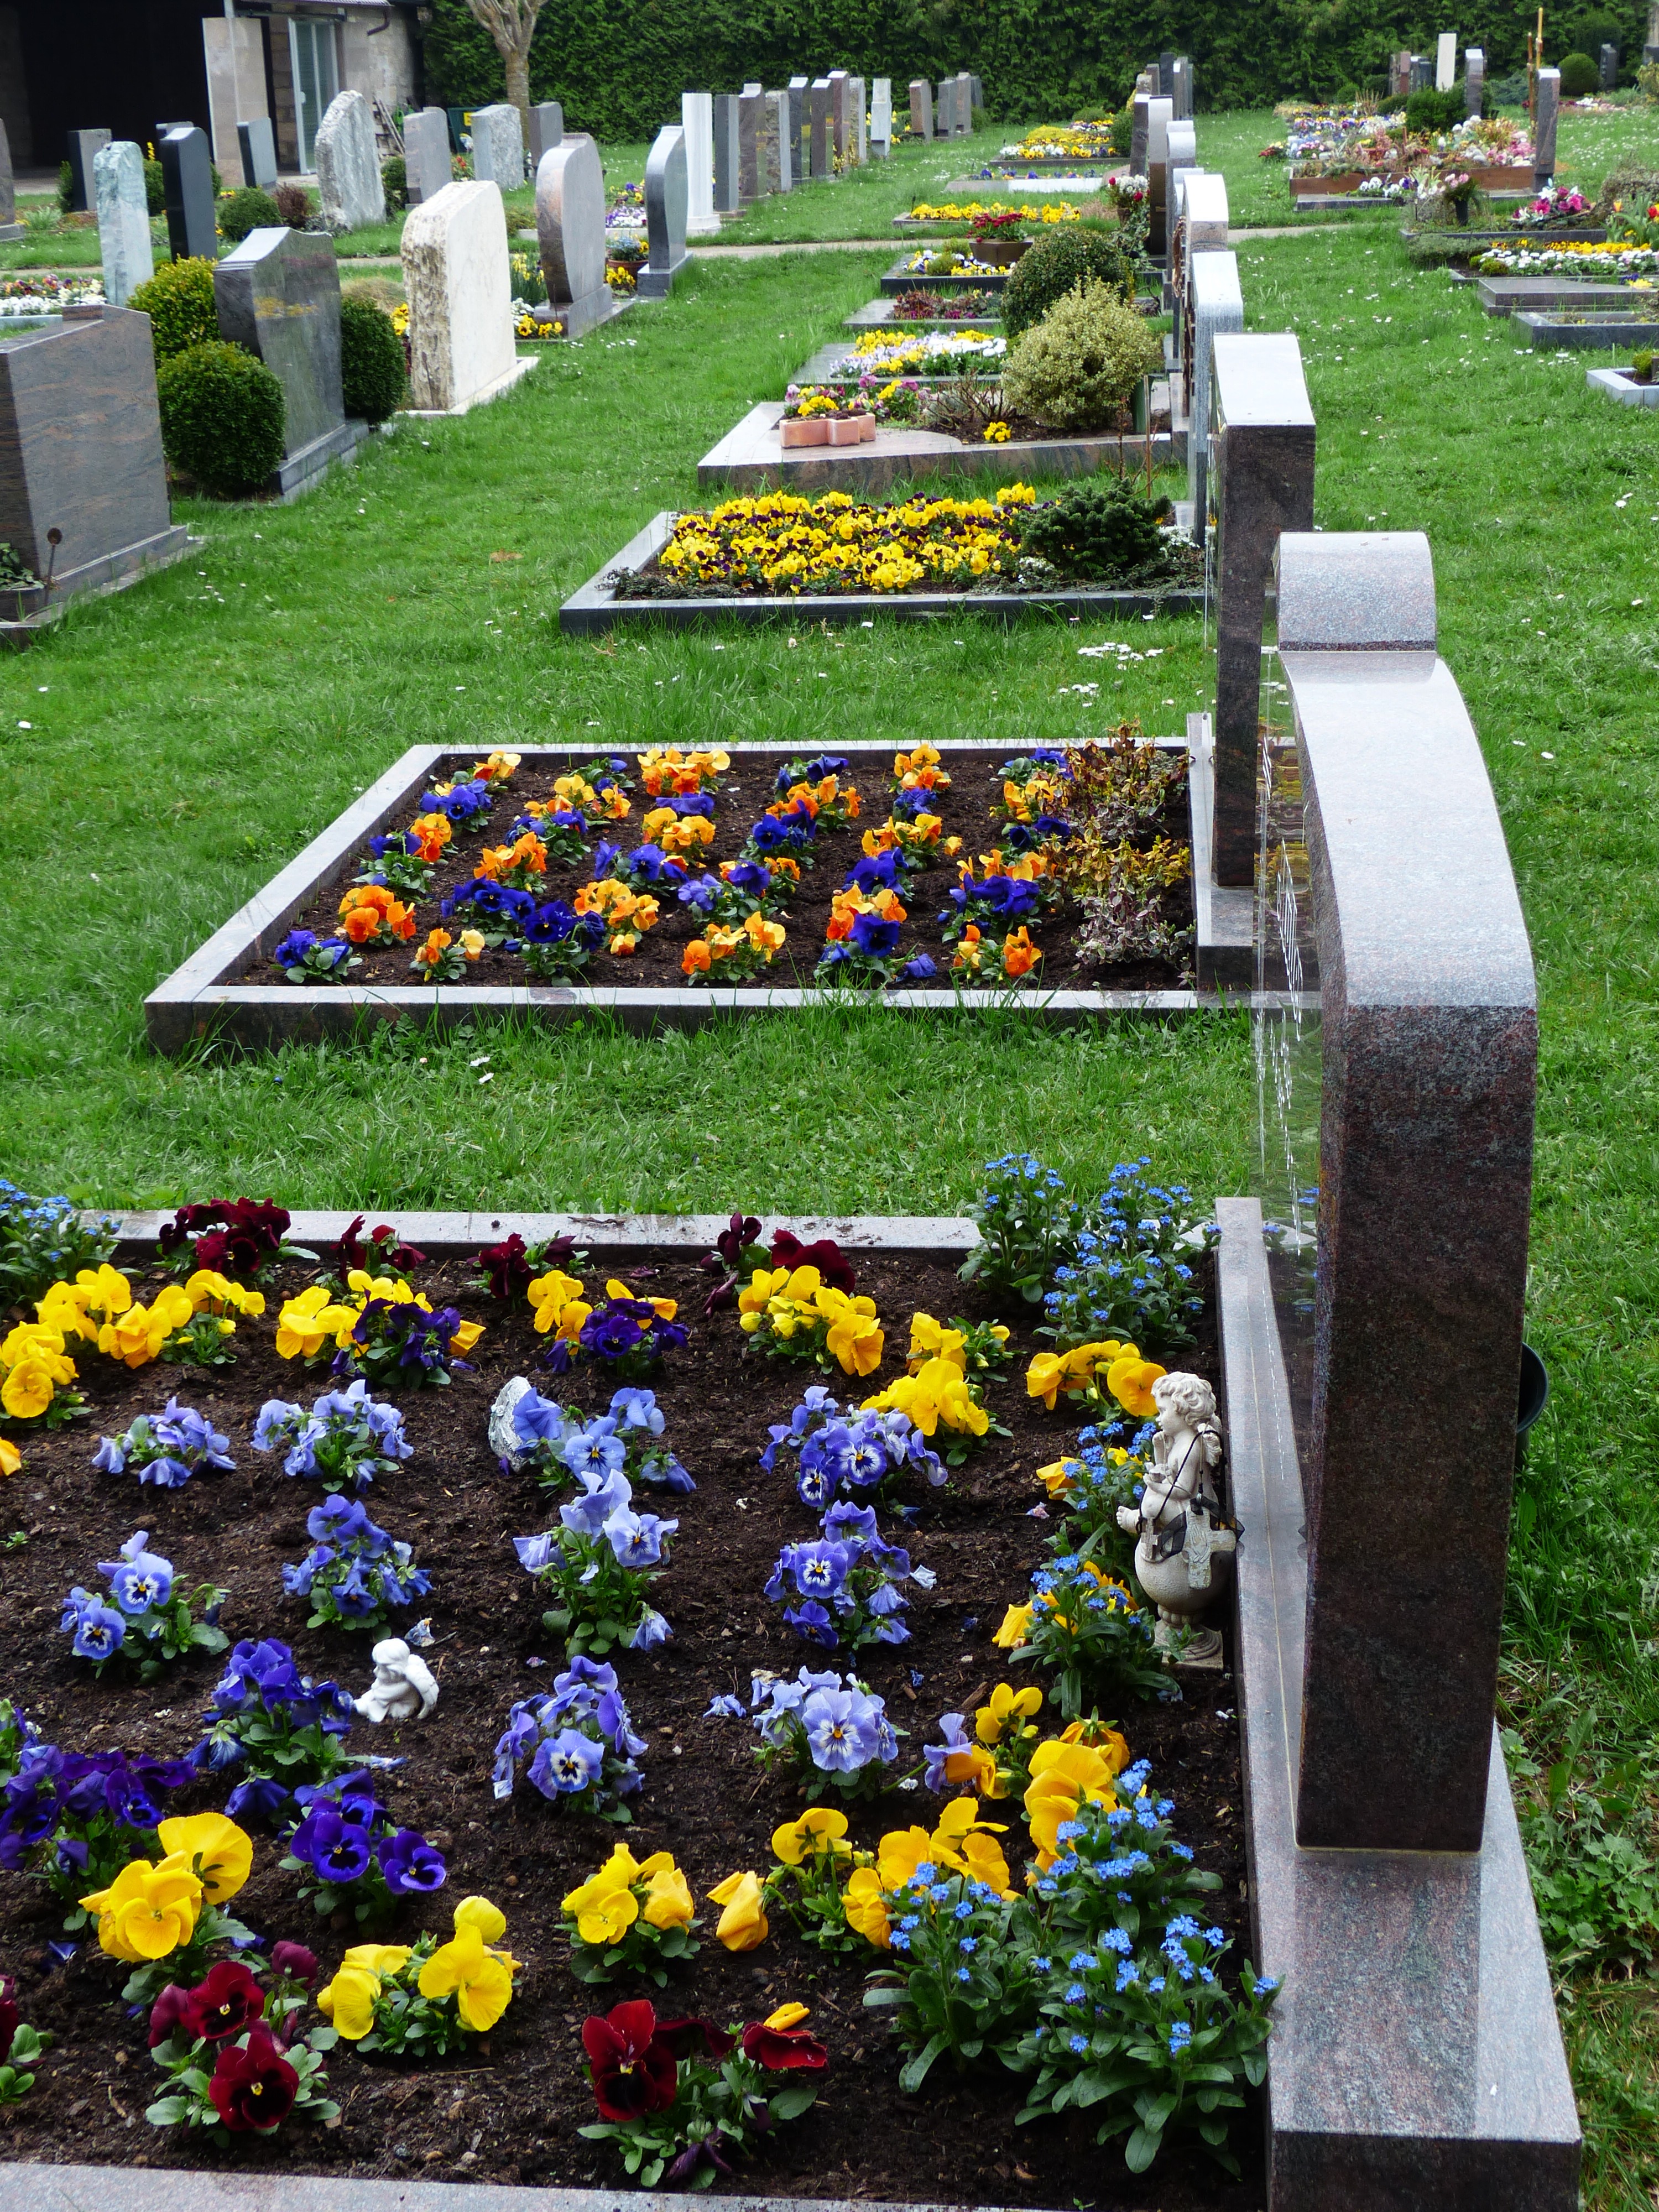
grass, lawn, flower, backyard, botany, cemetery, garden, grave, memorial, art, violet, headstone, graves, yard, viola, pansy, grave stones, old cemetery, violaceae, violet plant, flower plants, viola wittrockiana